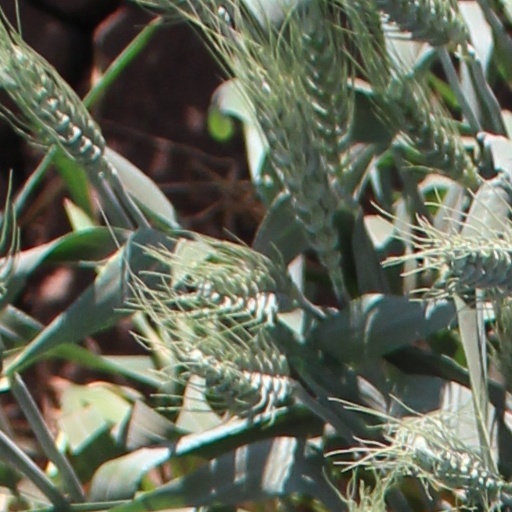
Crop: wheat